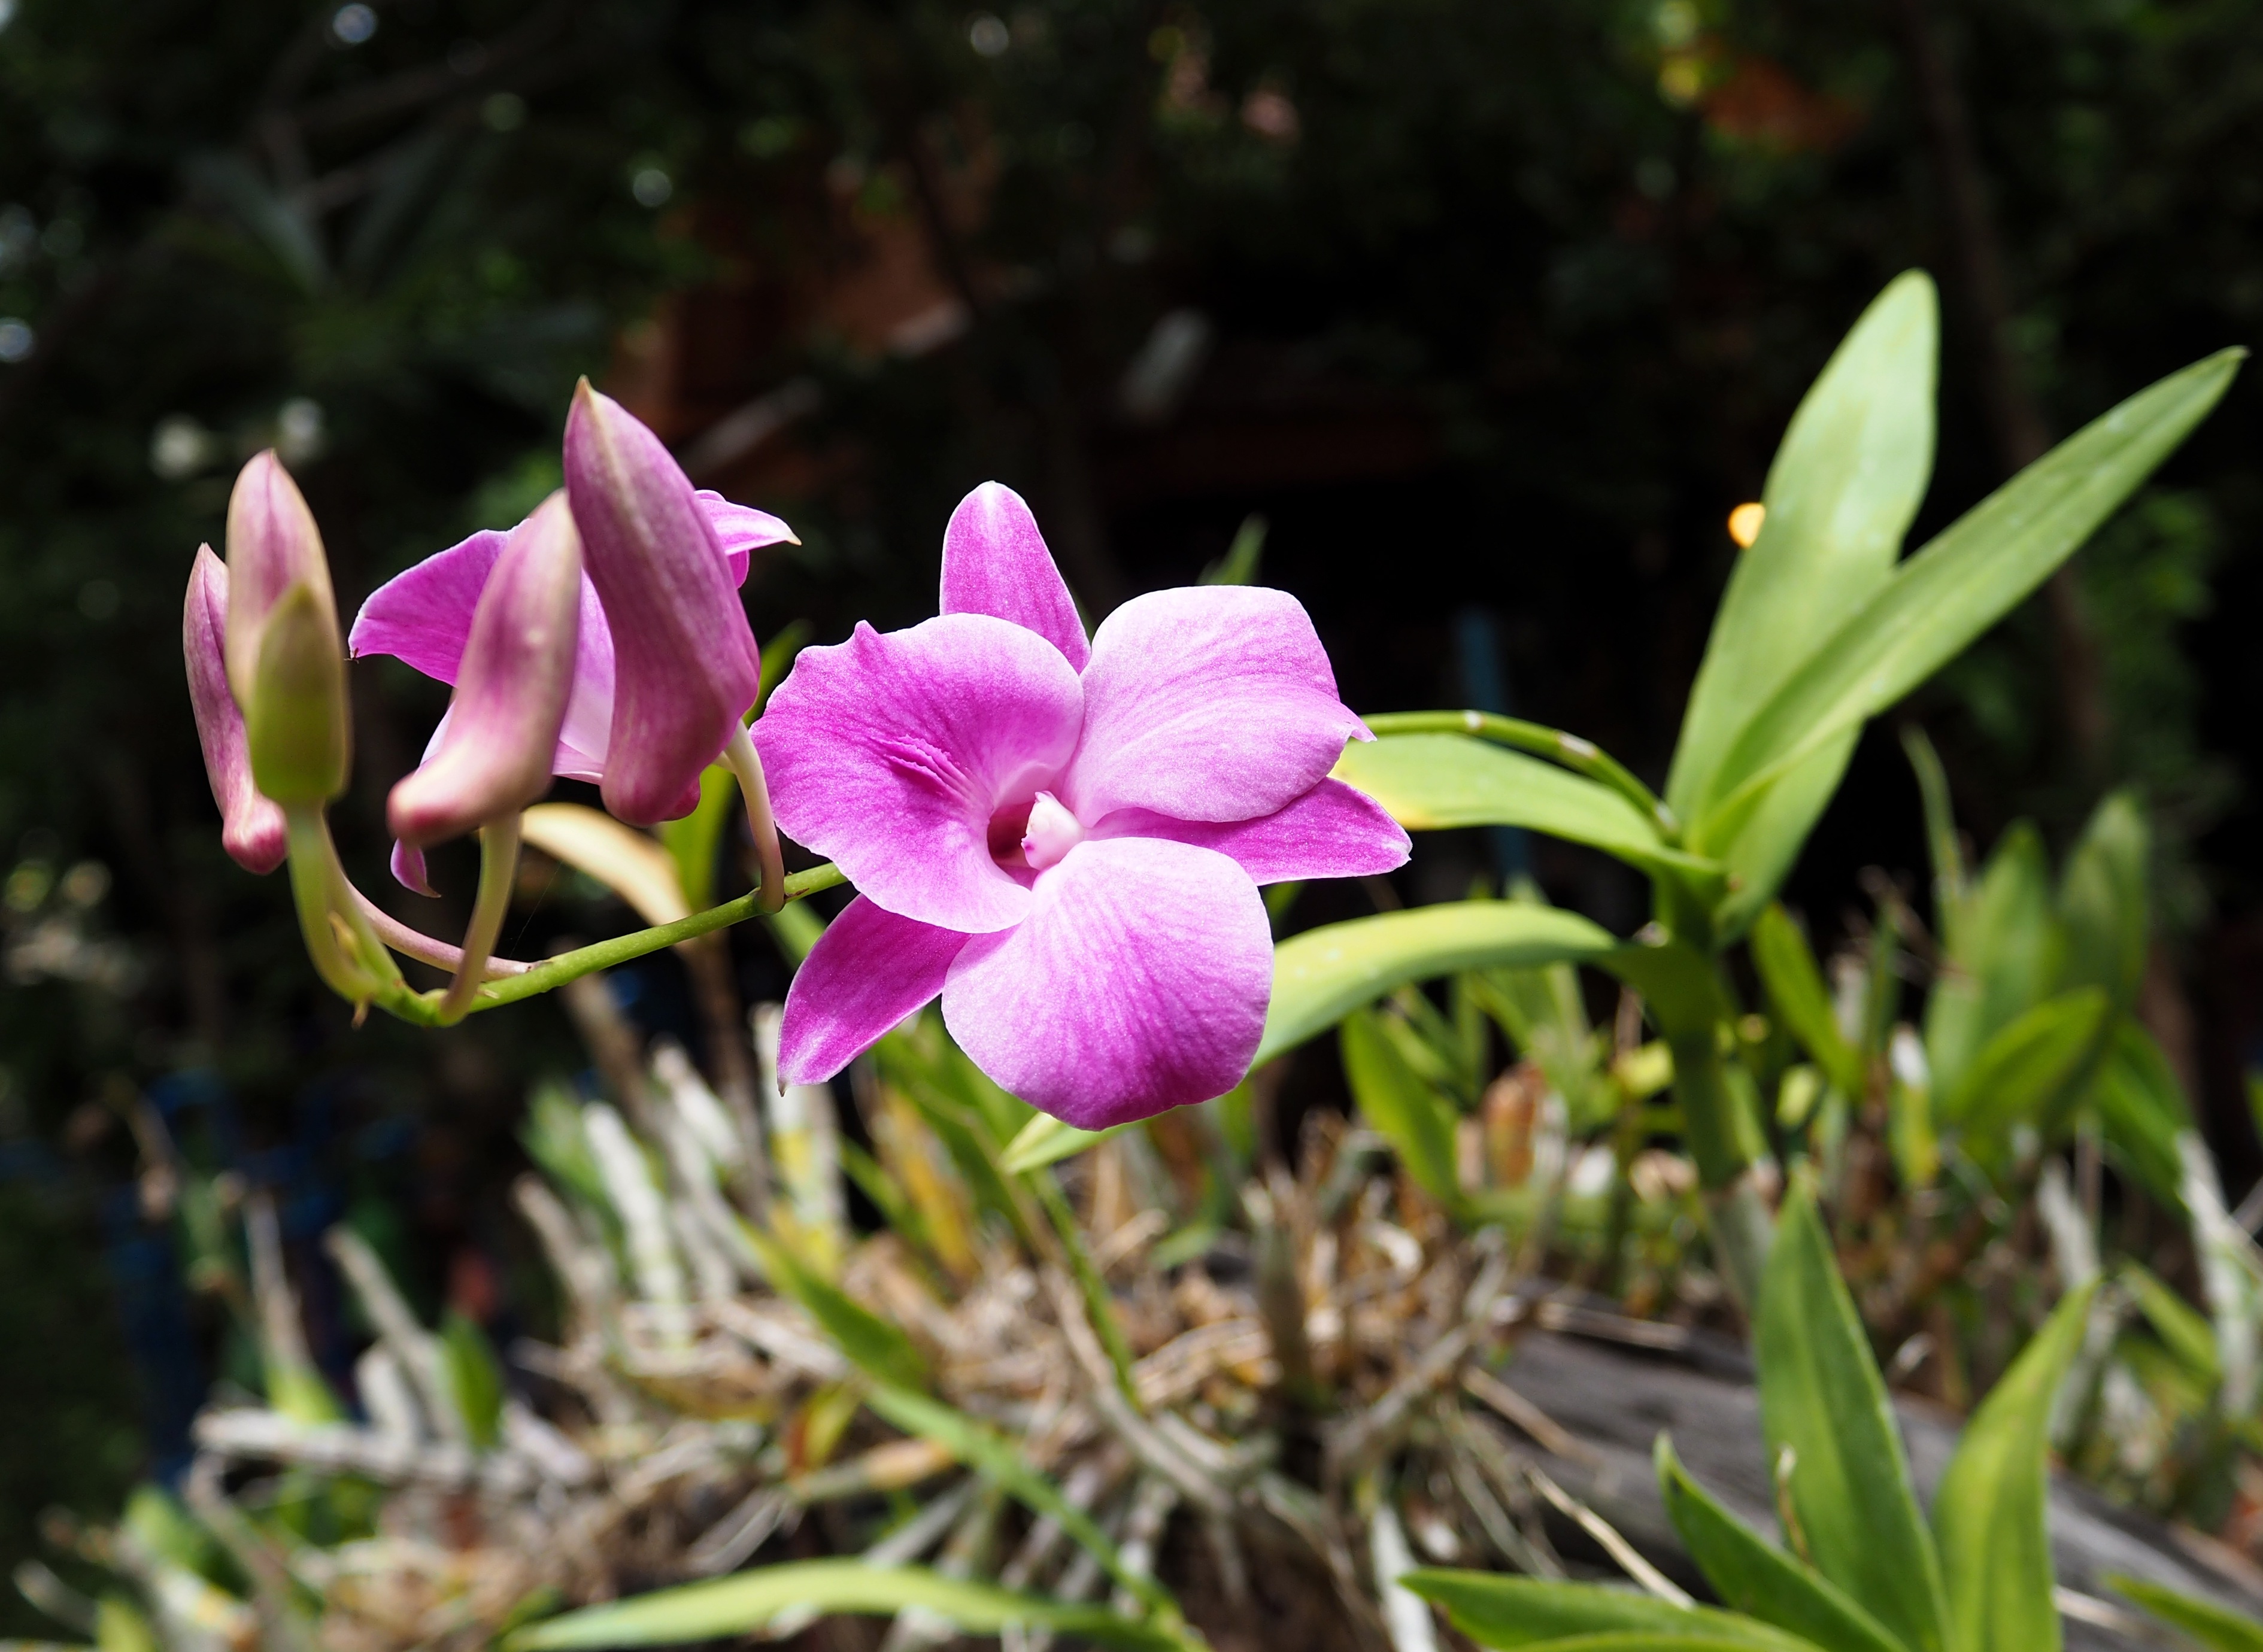
nature, outdoor, blossom, open, plant, flower, petal, summer, color, botany, colorful, garden, pink, flora, orchid, wildflower, flowers, leaves, background, bright, postcard, beautiful, pretty, by nature, flower garden, the sun, macro photography, flowering plant, cattleya, land plant